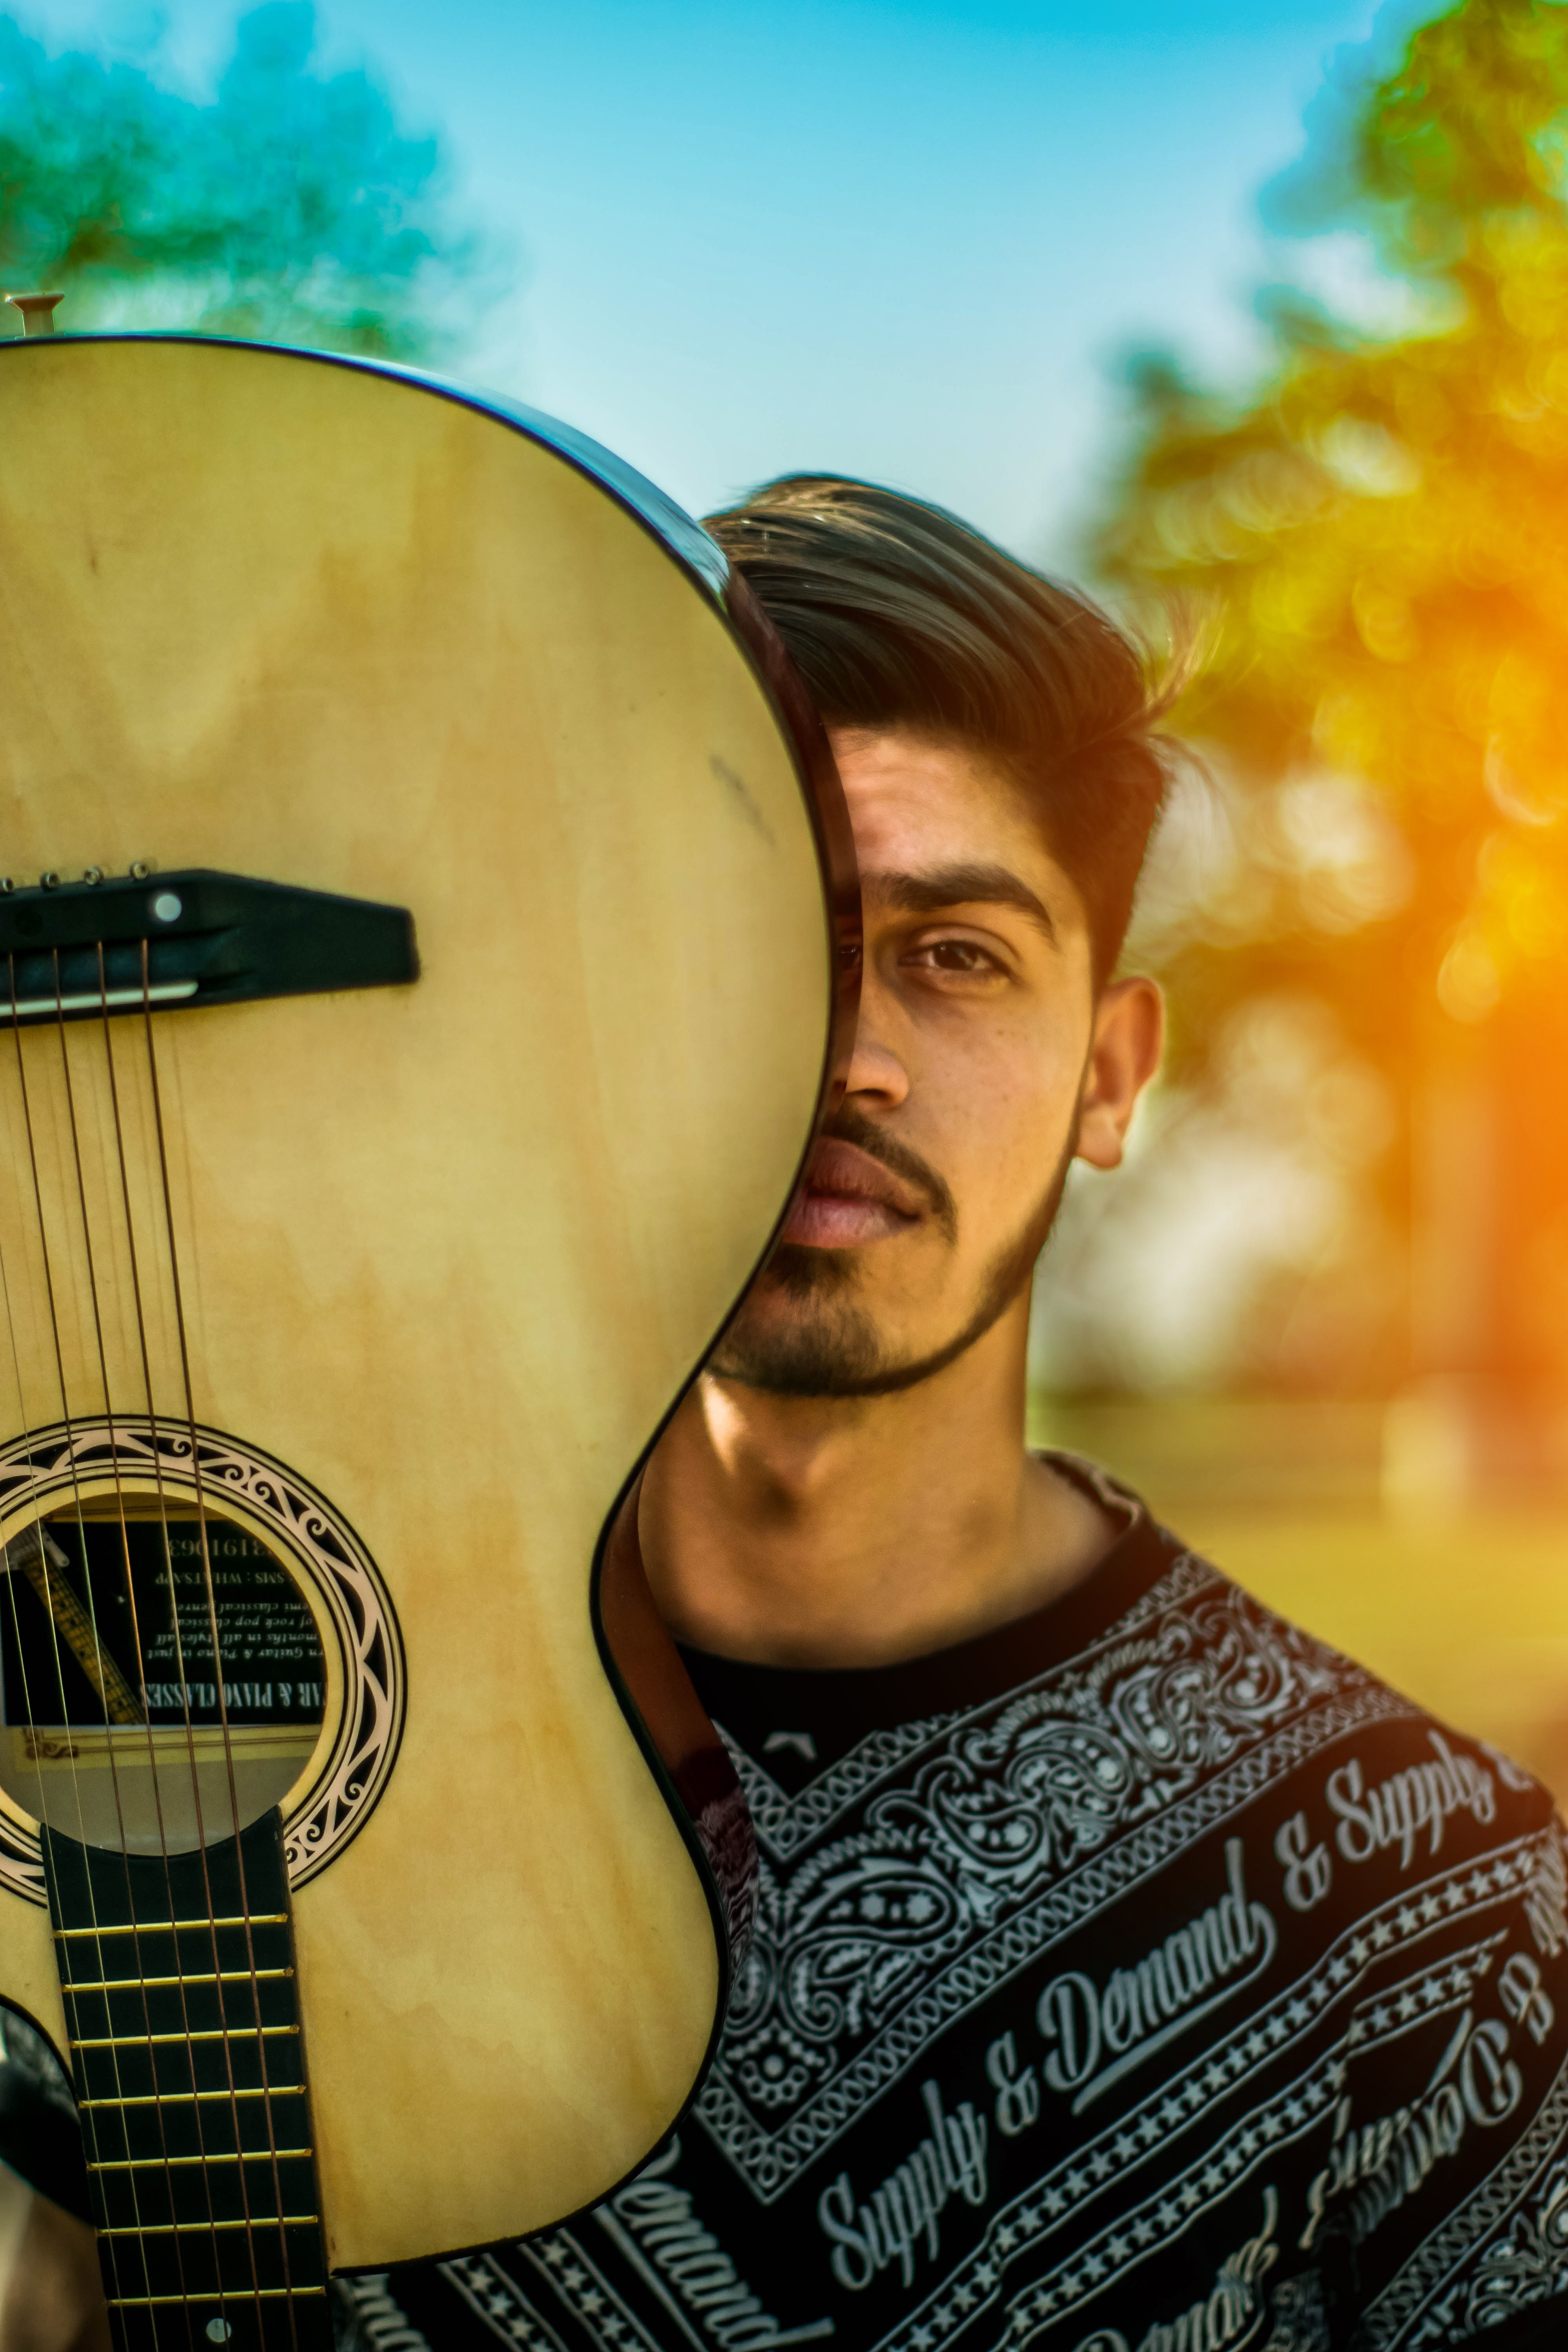
string instrument, musical instrument, guitar, acoustic guitar, plucked string instruments, musician, yellow, music, cavaquinho, string instrument accessory, music artist, photography, guitarist, vihuela, jarana jarocha, artist, tiple